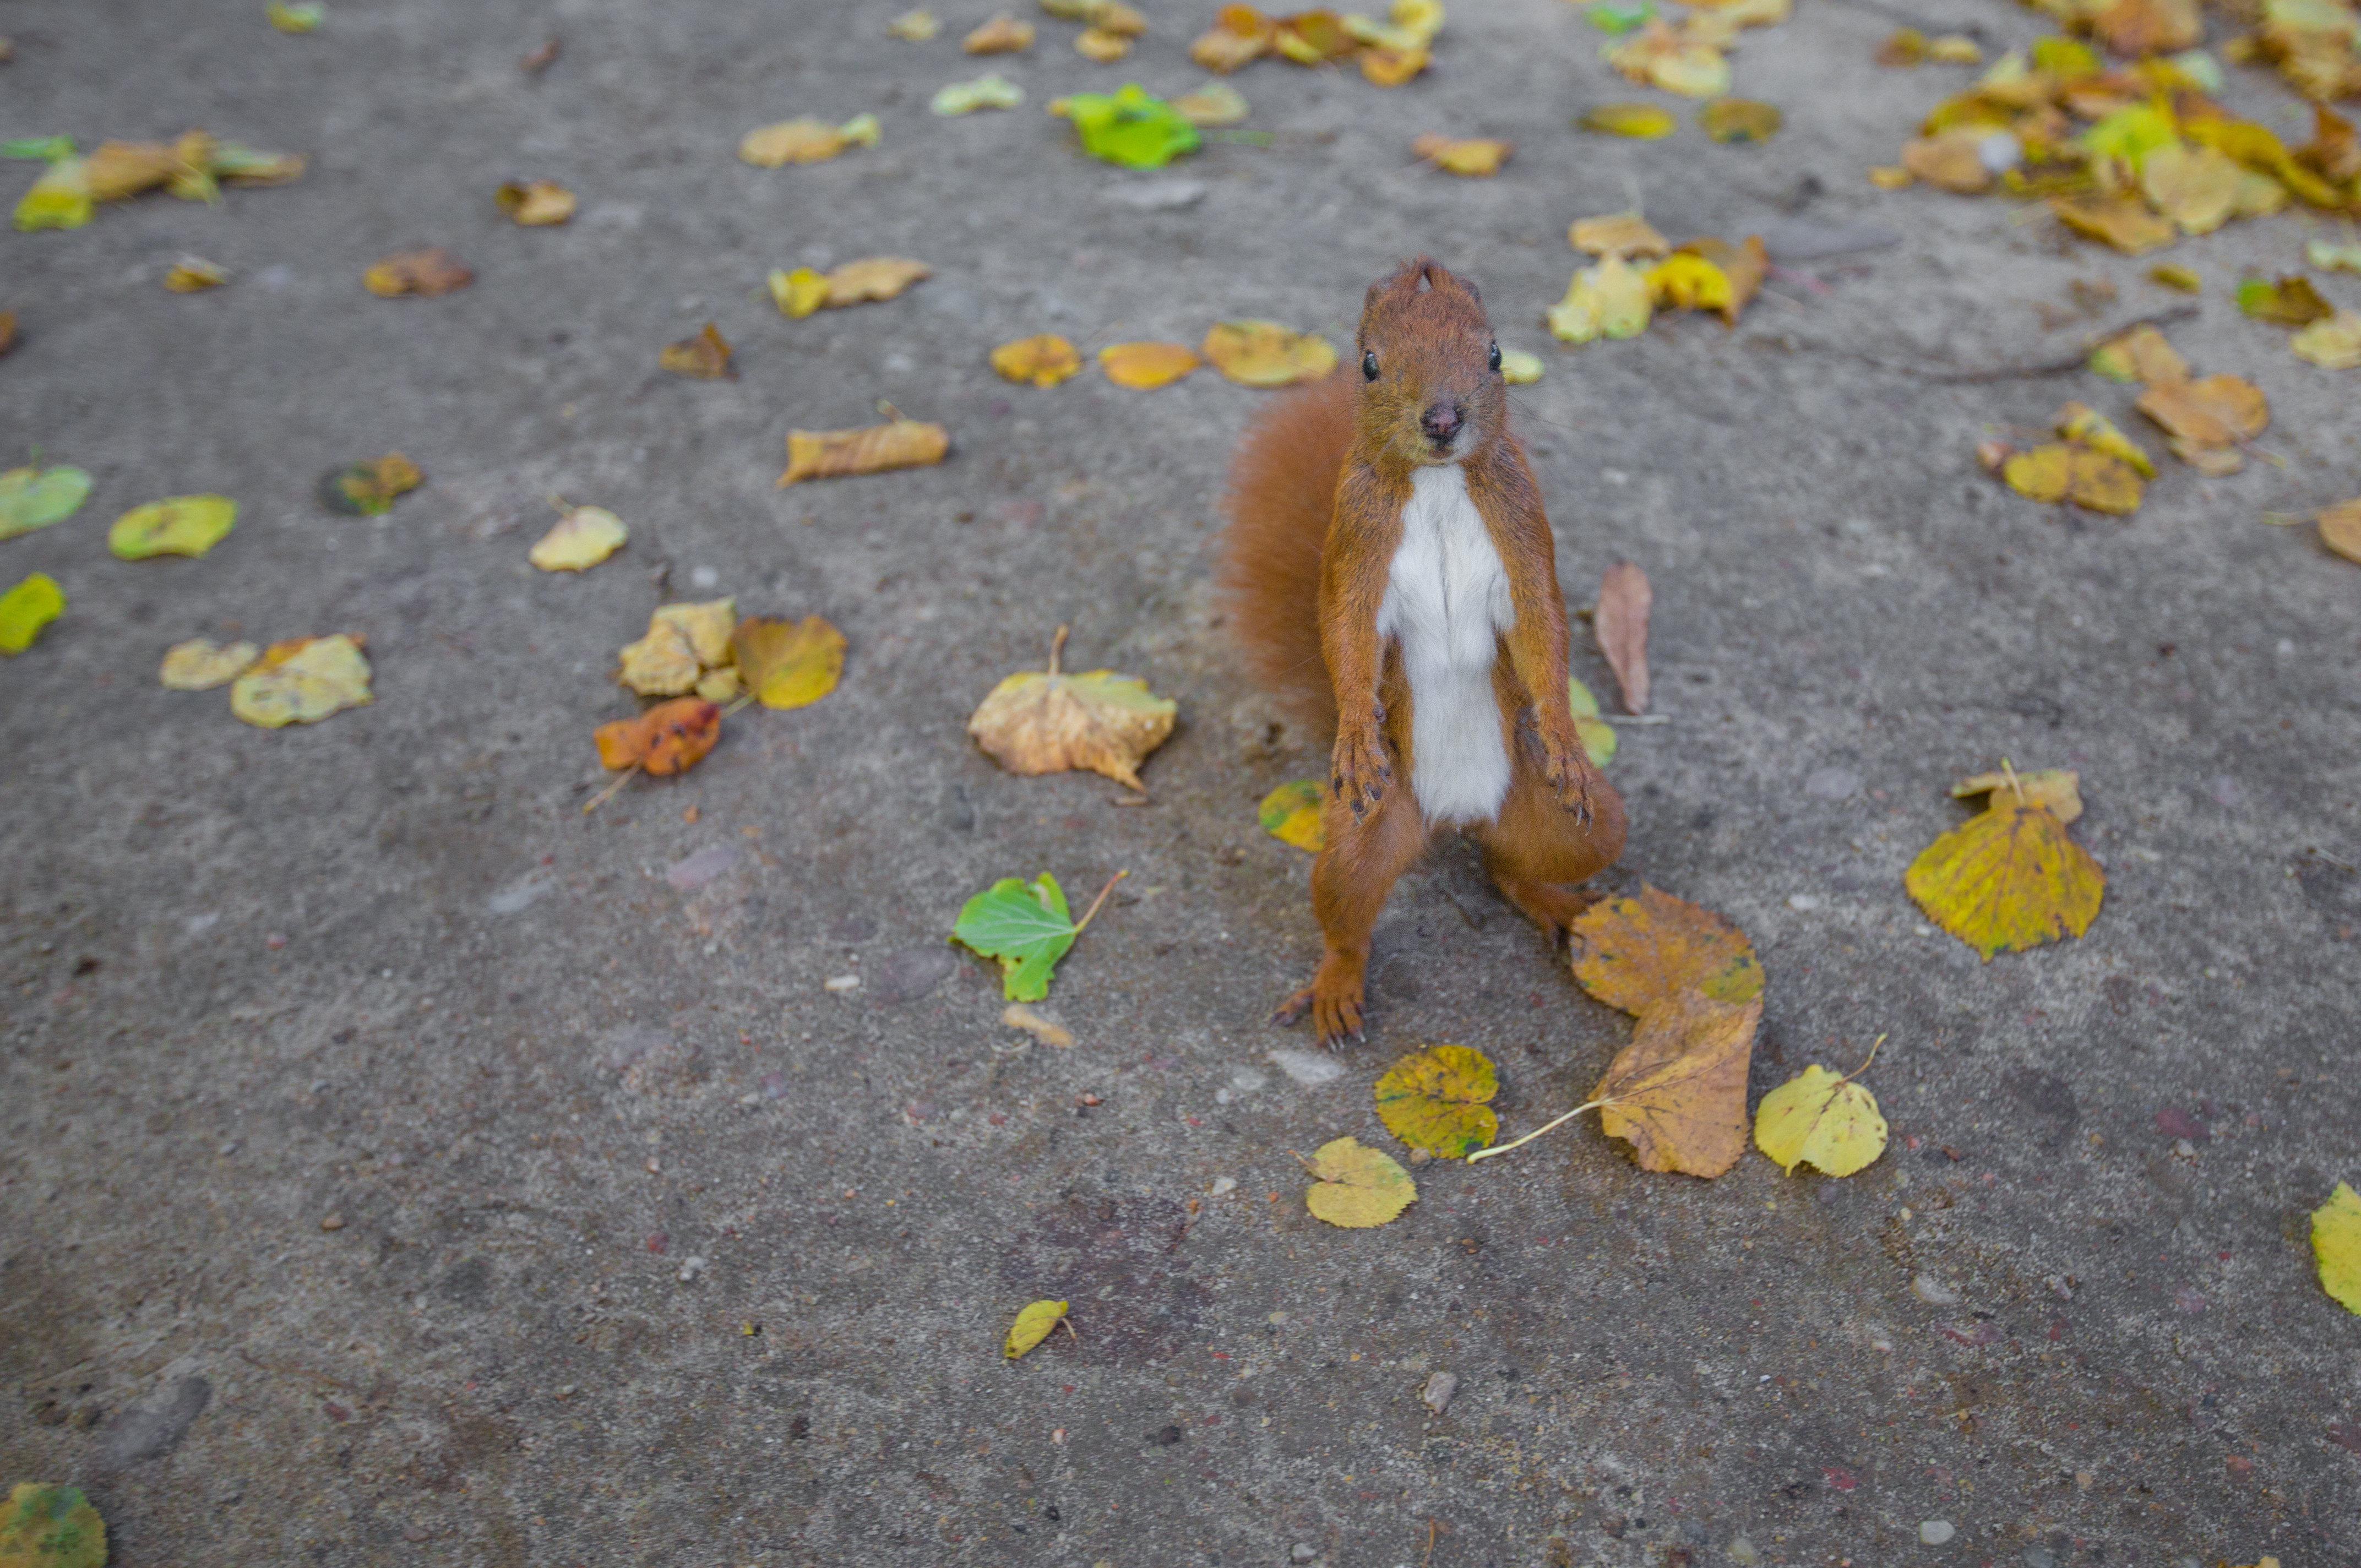
sand, leaf, flower, animal, wildlife, autumn, soil, squirrel, yellow, dry leaves